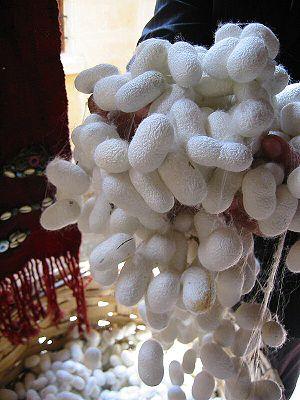
Le cocon est l'enveloppe que file la larve de certains insectes pour s'y transformer. On appelle aussi cocon le sac que les araignées filent en y introduisant leurs œufs, ou le réceptacle qui contient plusieurs œufs fécondés chez les Annélides oligochètes.